Museum of American Heritage

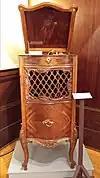
Edison Louis XV brand phonograph. According to the placard, only 60 were made and cost US$425 in 1912.

Five rooms contain rotating exhibits that change several times per year. Exhibits contain artifacts selected from the museum collection and/or from local collectors. Prior exhibits include: